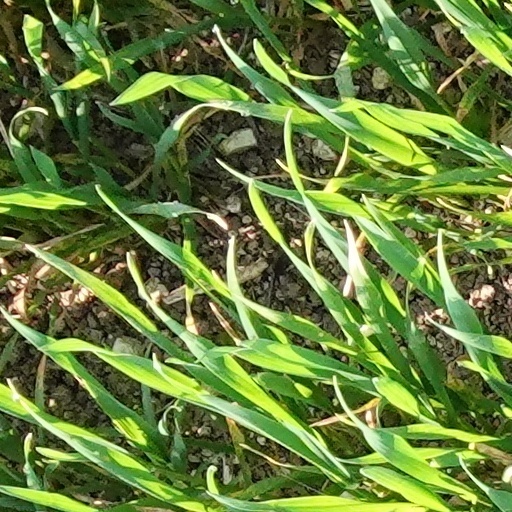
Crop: wheat